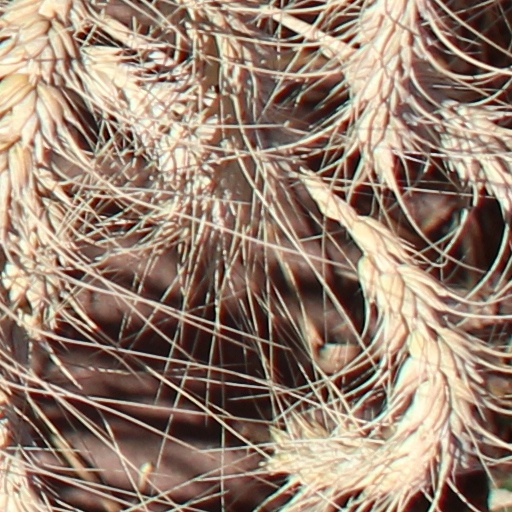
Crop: wheat